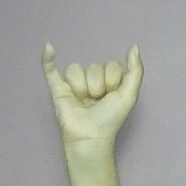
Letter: ya